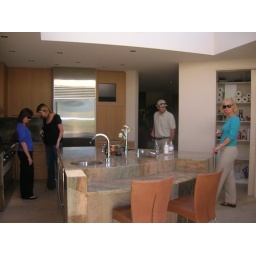
chip's house - reba/ginger/scott/jane in kitchen